Economic Growth and Tax Relief Reconciliation Act of 2001

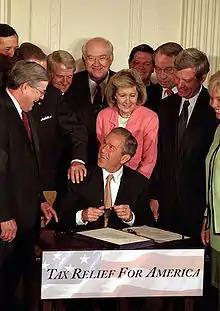
President George W. Bush signing the Economic Growth and Tax Relief Reconciliation Act of 2001 in the White House East Room on June 7, 2001

The EGTRRA in many cases lowered the taxes on married couples filing jointly by increasing the standard deduction for joint filers to between 164% and 200% of the deduction for single filers.